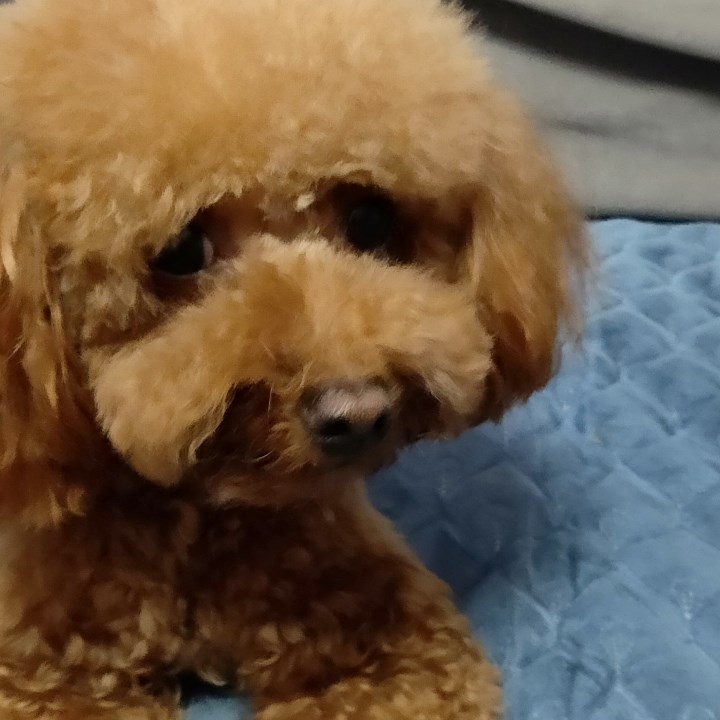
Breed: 7449-n000128-teddy